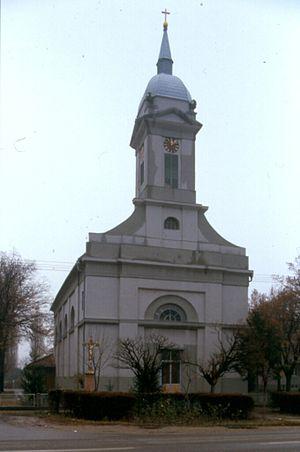
Le diocèse de Subotica est un diocèse catholique de rite romain ; il est situé en Serbie. Son siège est situé à Subotica, dans la province de Voïvodine. Il est actuellement administré par l'évêque János Pénzes.